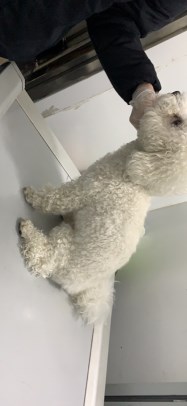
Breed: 3083-n000117-Bichon_Frise